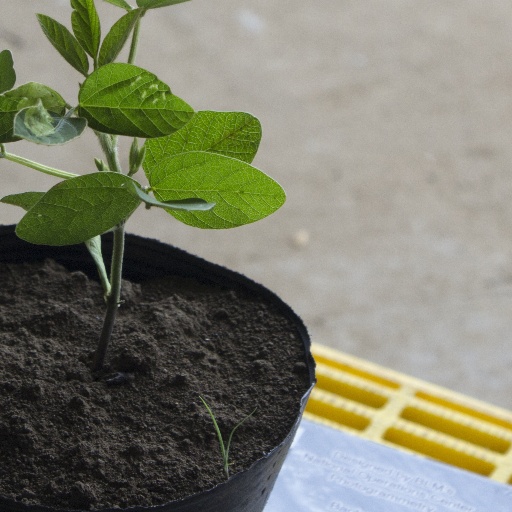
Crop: soybean